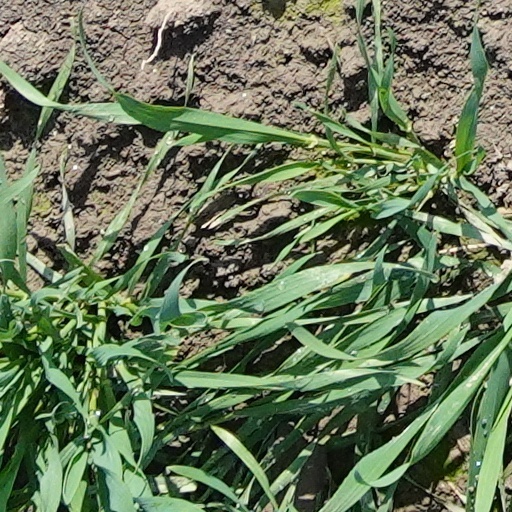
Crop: wheat